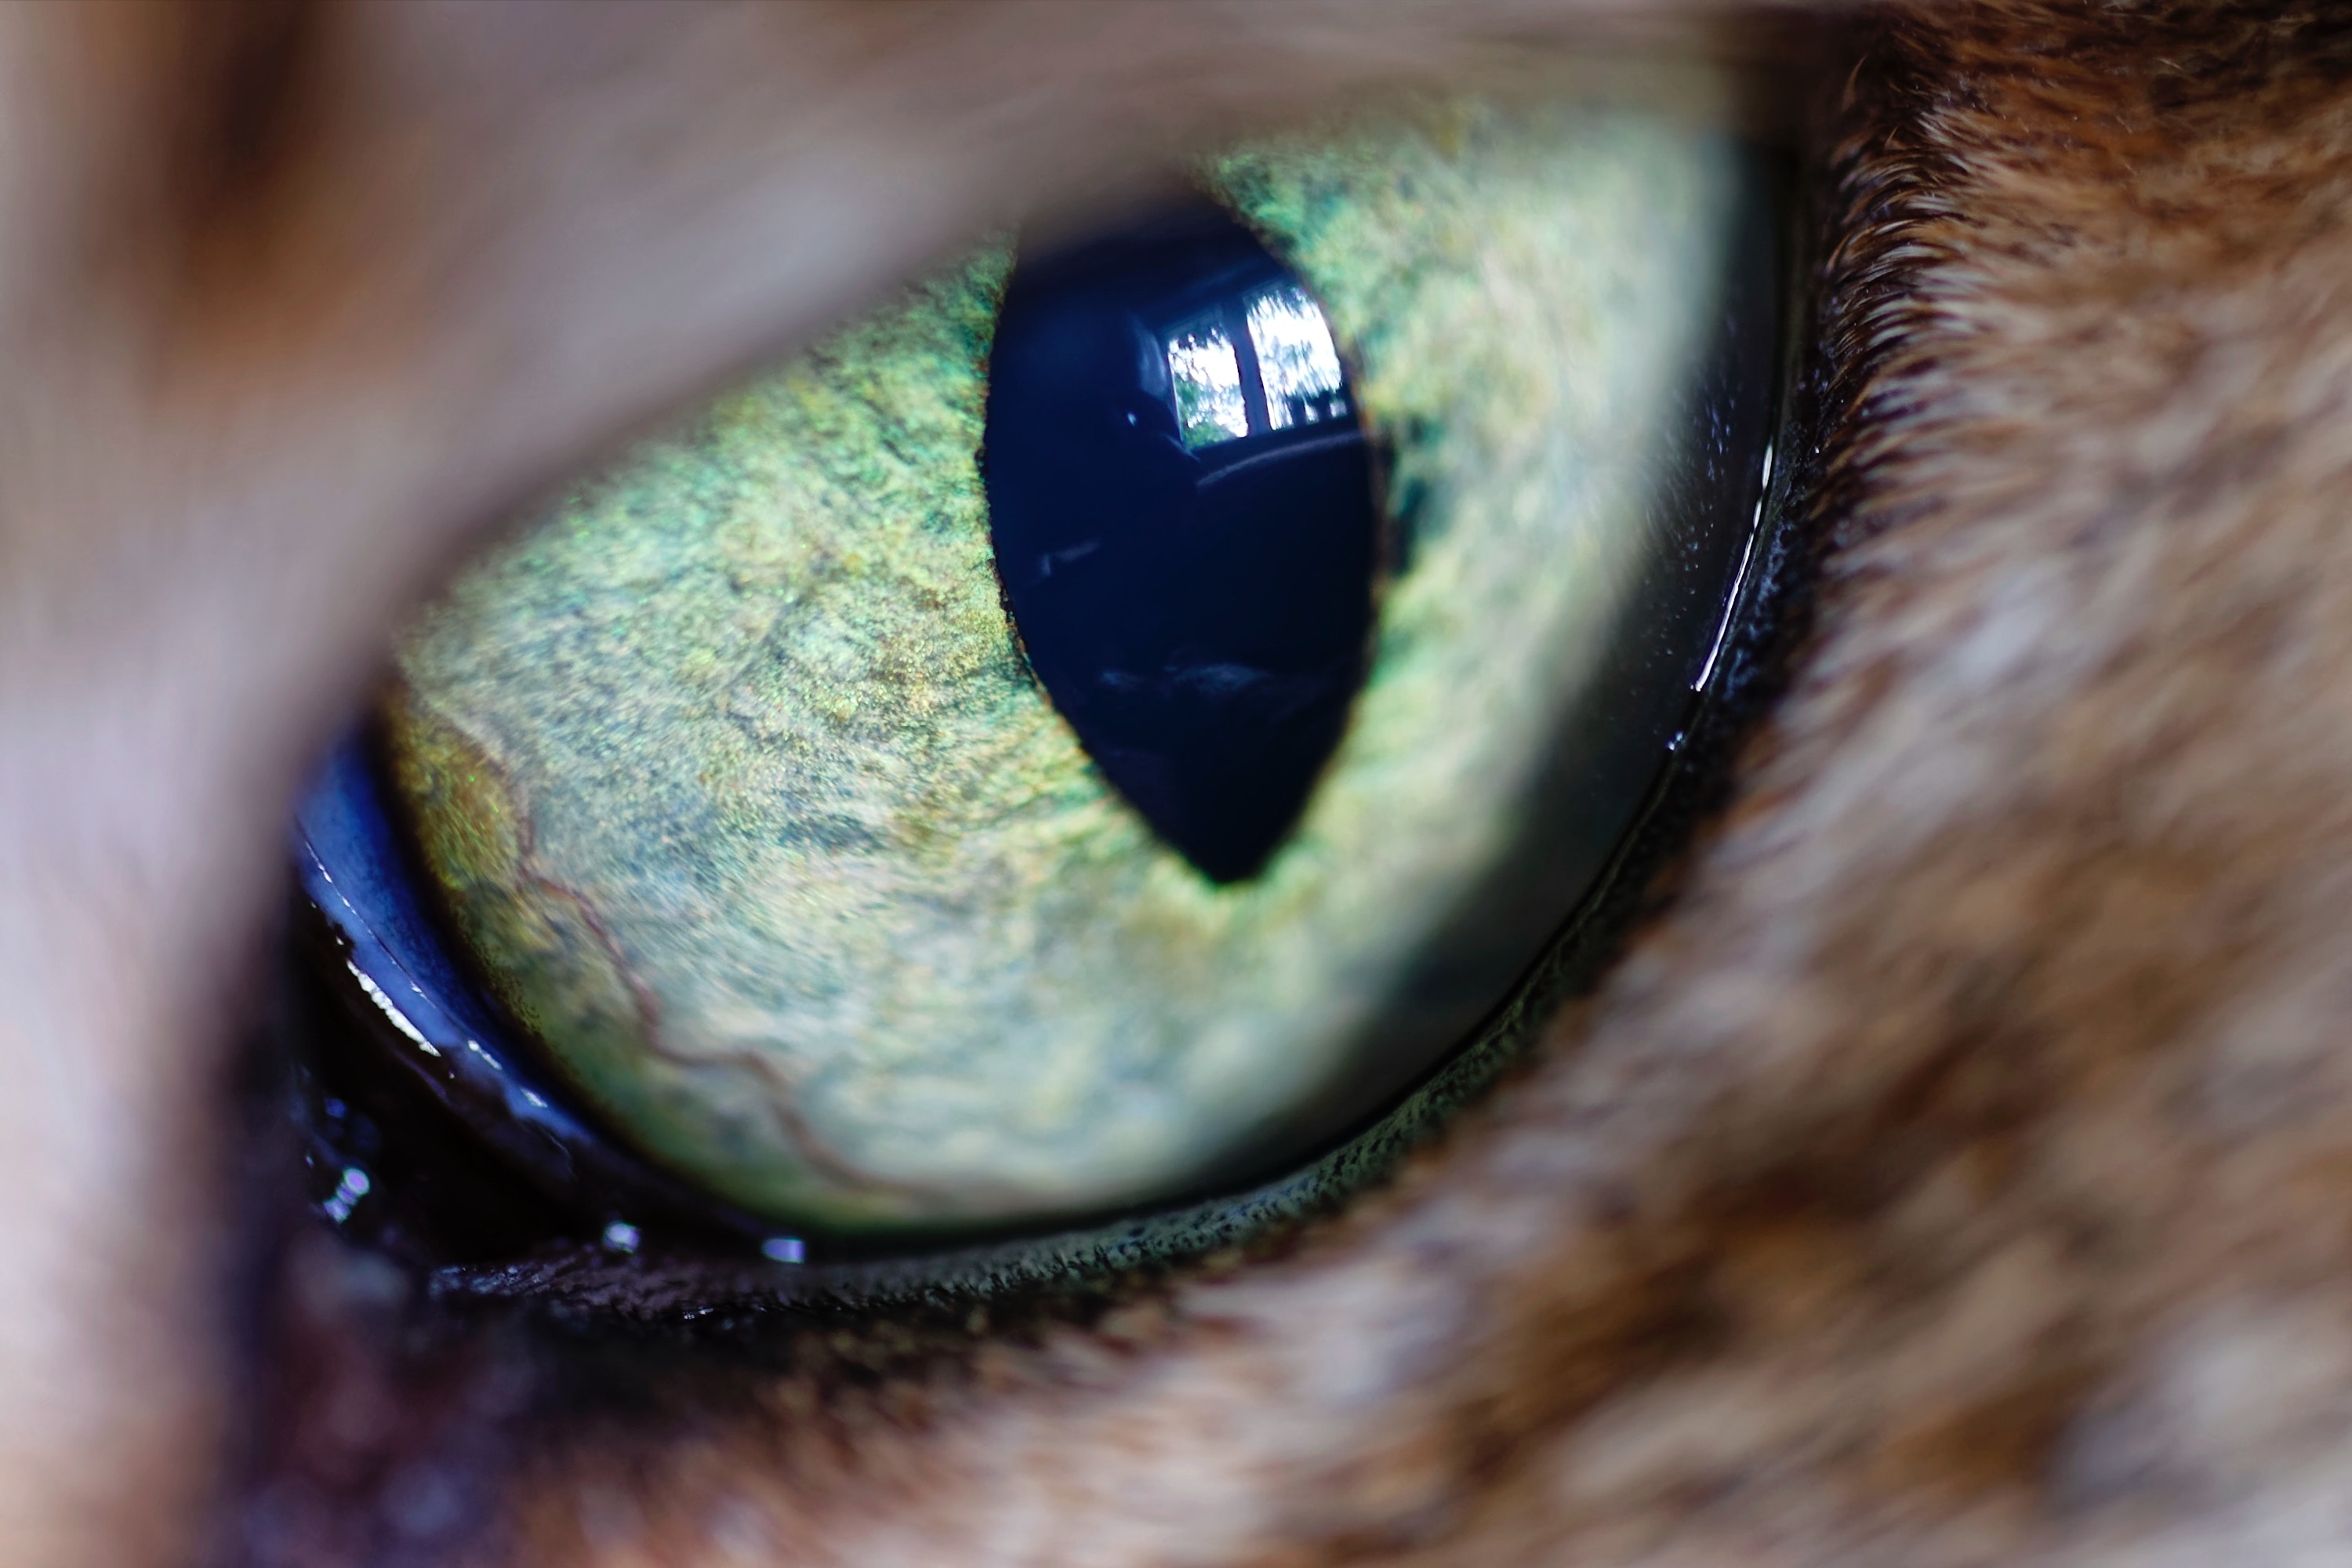
eye, close up, iris, organ, green, macro photography, nose, photography, snout, human body, organism, reflection, eyelash